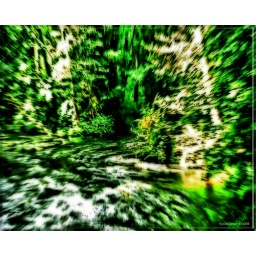
I moved the zoom while capturing a river with water plants in a forest 1/15 sec lens 32.